Seton Hall University

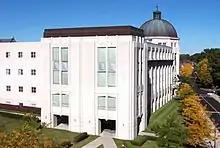
The Walsh Library in fall.

The physical development of the campus continued in the 1990s. The $20 million Walsh Library opened in 1994, and its first-class study and research resources marked the beginning of a technological transformation of Seton Hall (current university library holdings are over 500,000 volumes). The university dedicated its newest academic center in 1997, originally named Kozlowski Hall for Dennis Kozlowski, former CEO of Tyco International. It was renamed Jubilee Hall following Kozlowski's criminal conviction in 2005. Its recreation center was originally named after Robert Brennan, but he was found guilty of securities fraud in 1994. It has since been renamed for athletic director Richie Regan.